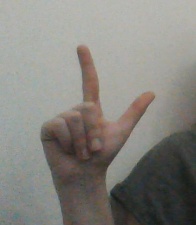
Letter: laam